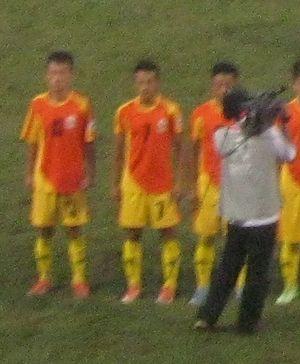
Chencho Gyeltshen est un footballeur international bhoutanais. Il évolue au poste d'attaquant en faveur du Bengaluru FC.